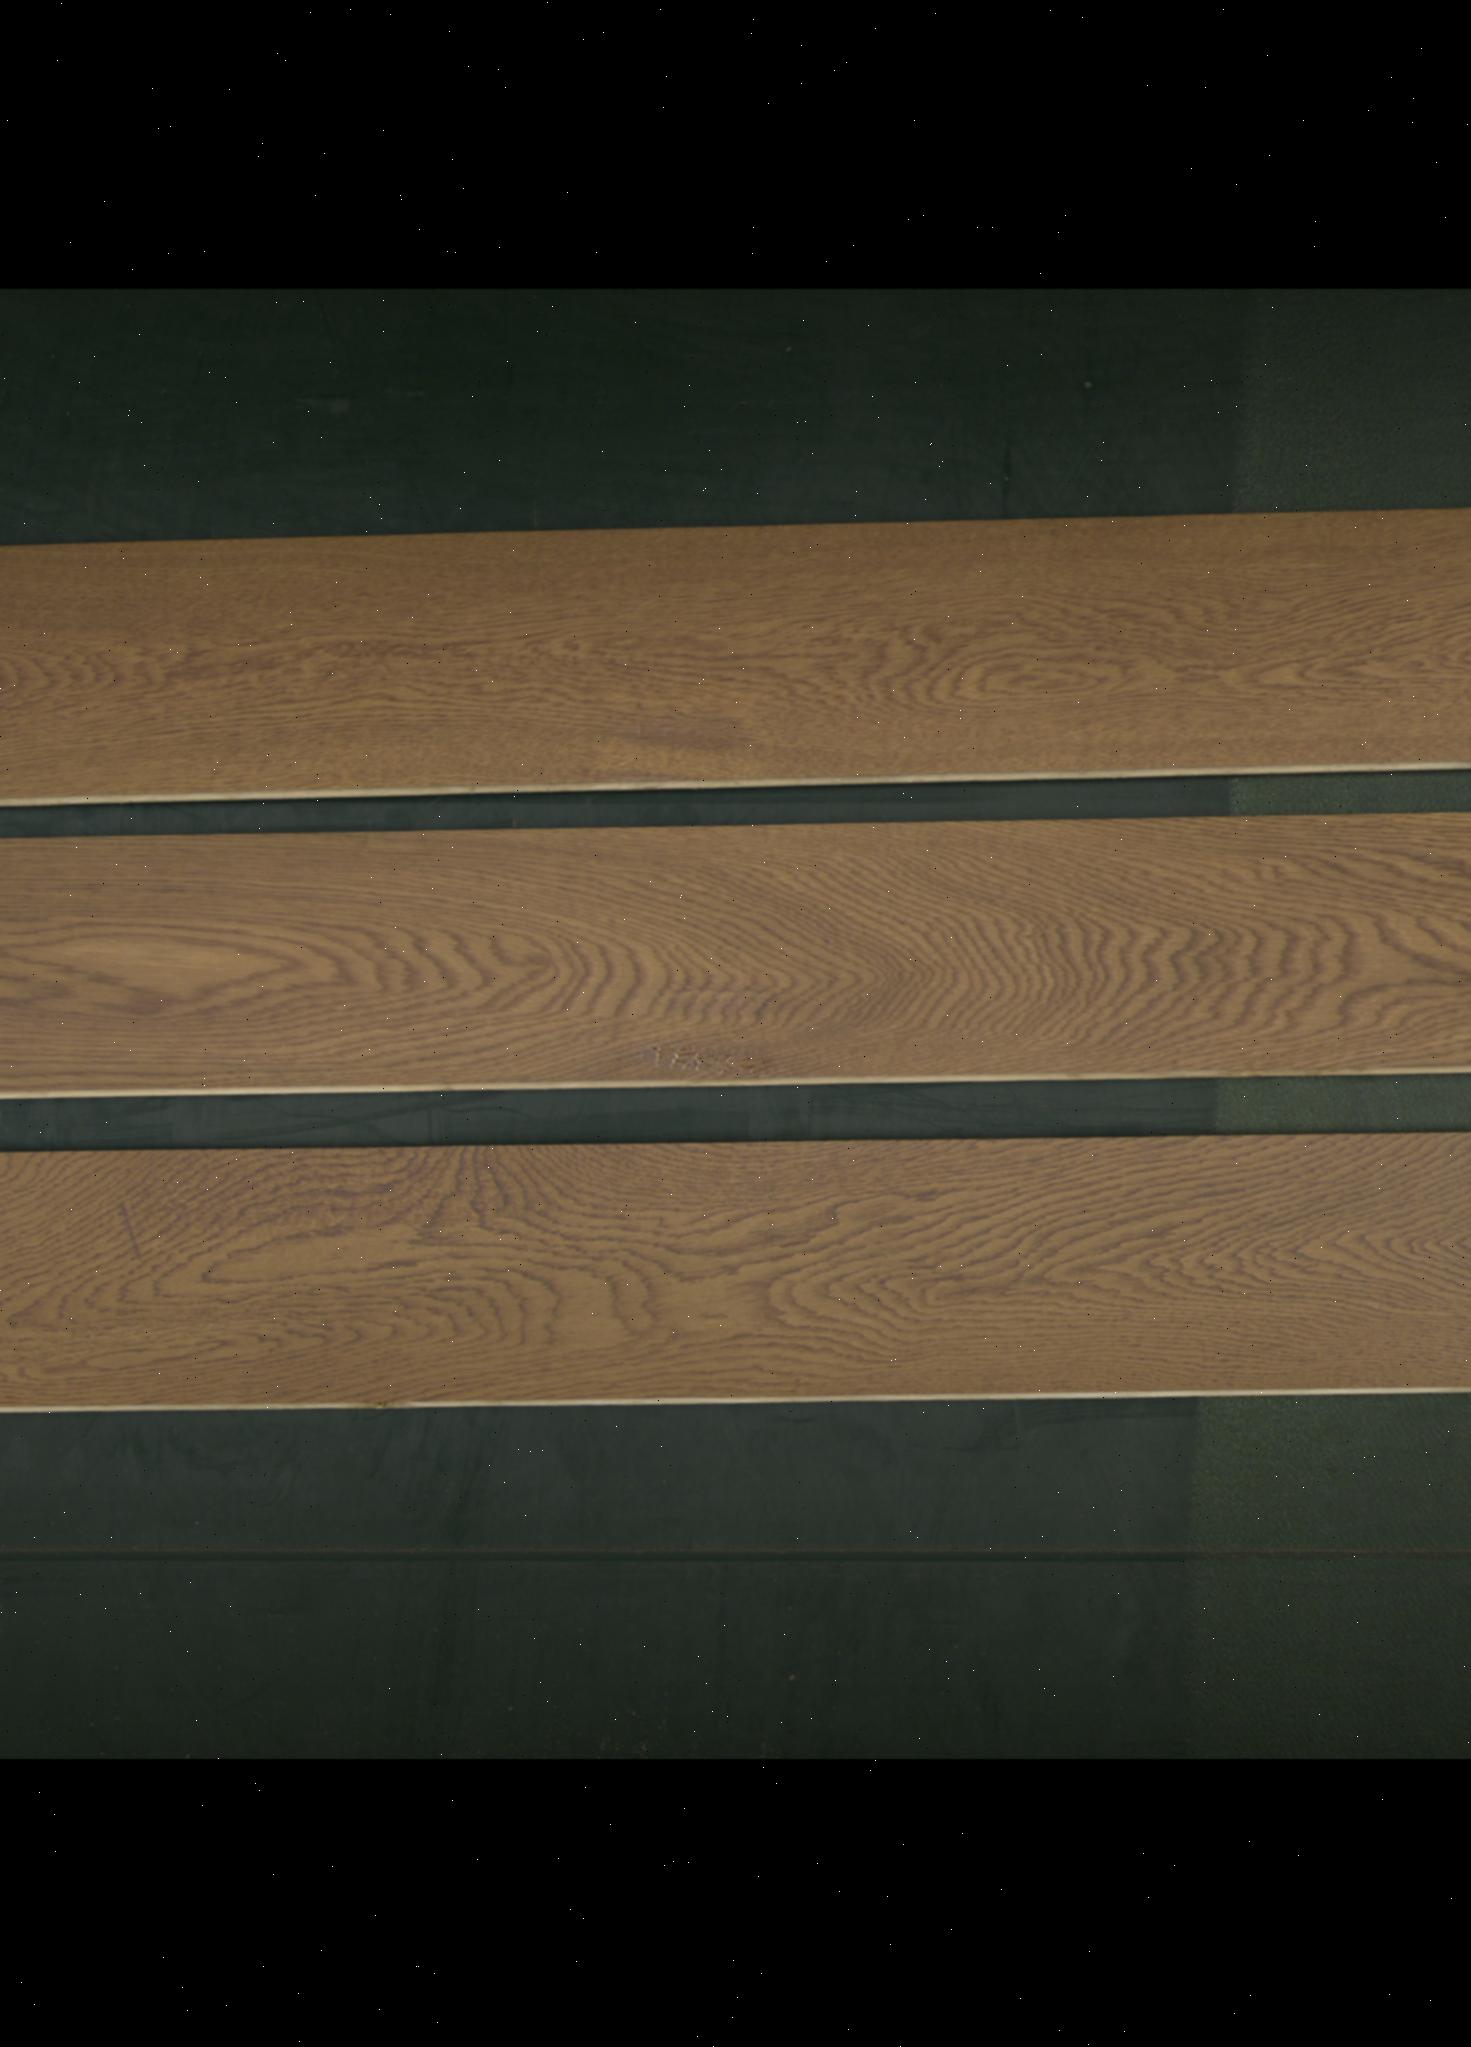
Label: mixers